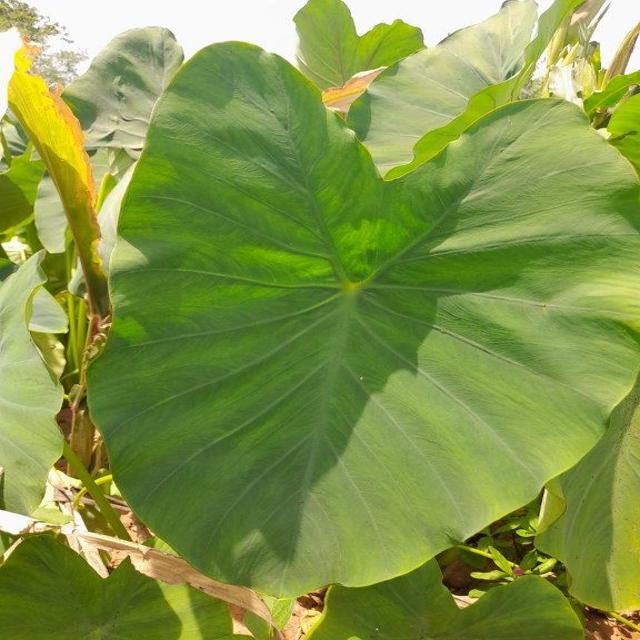
Label: Healthy